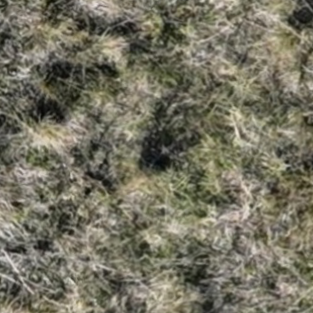
Month: october
Dye color: blue
Dye concentration: high